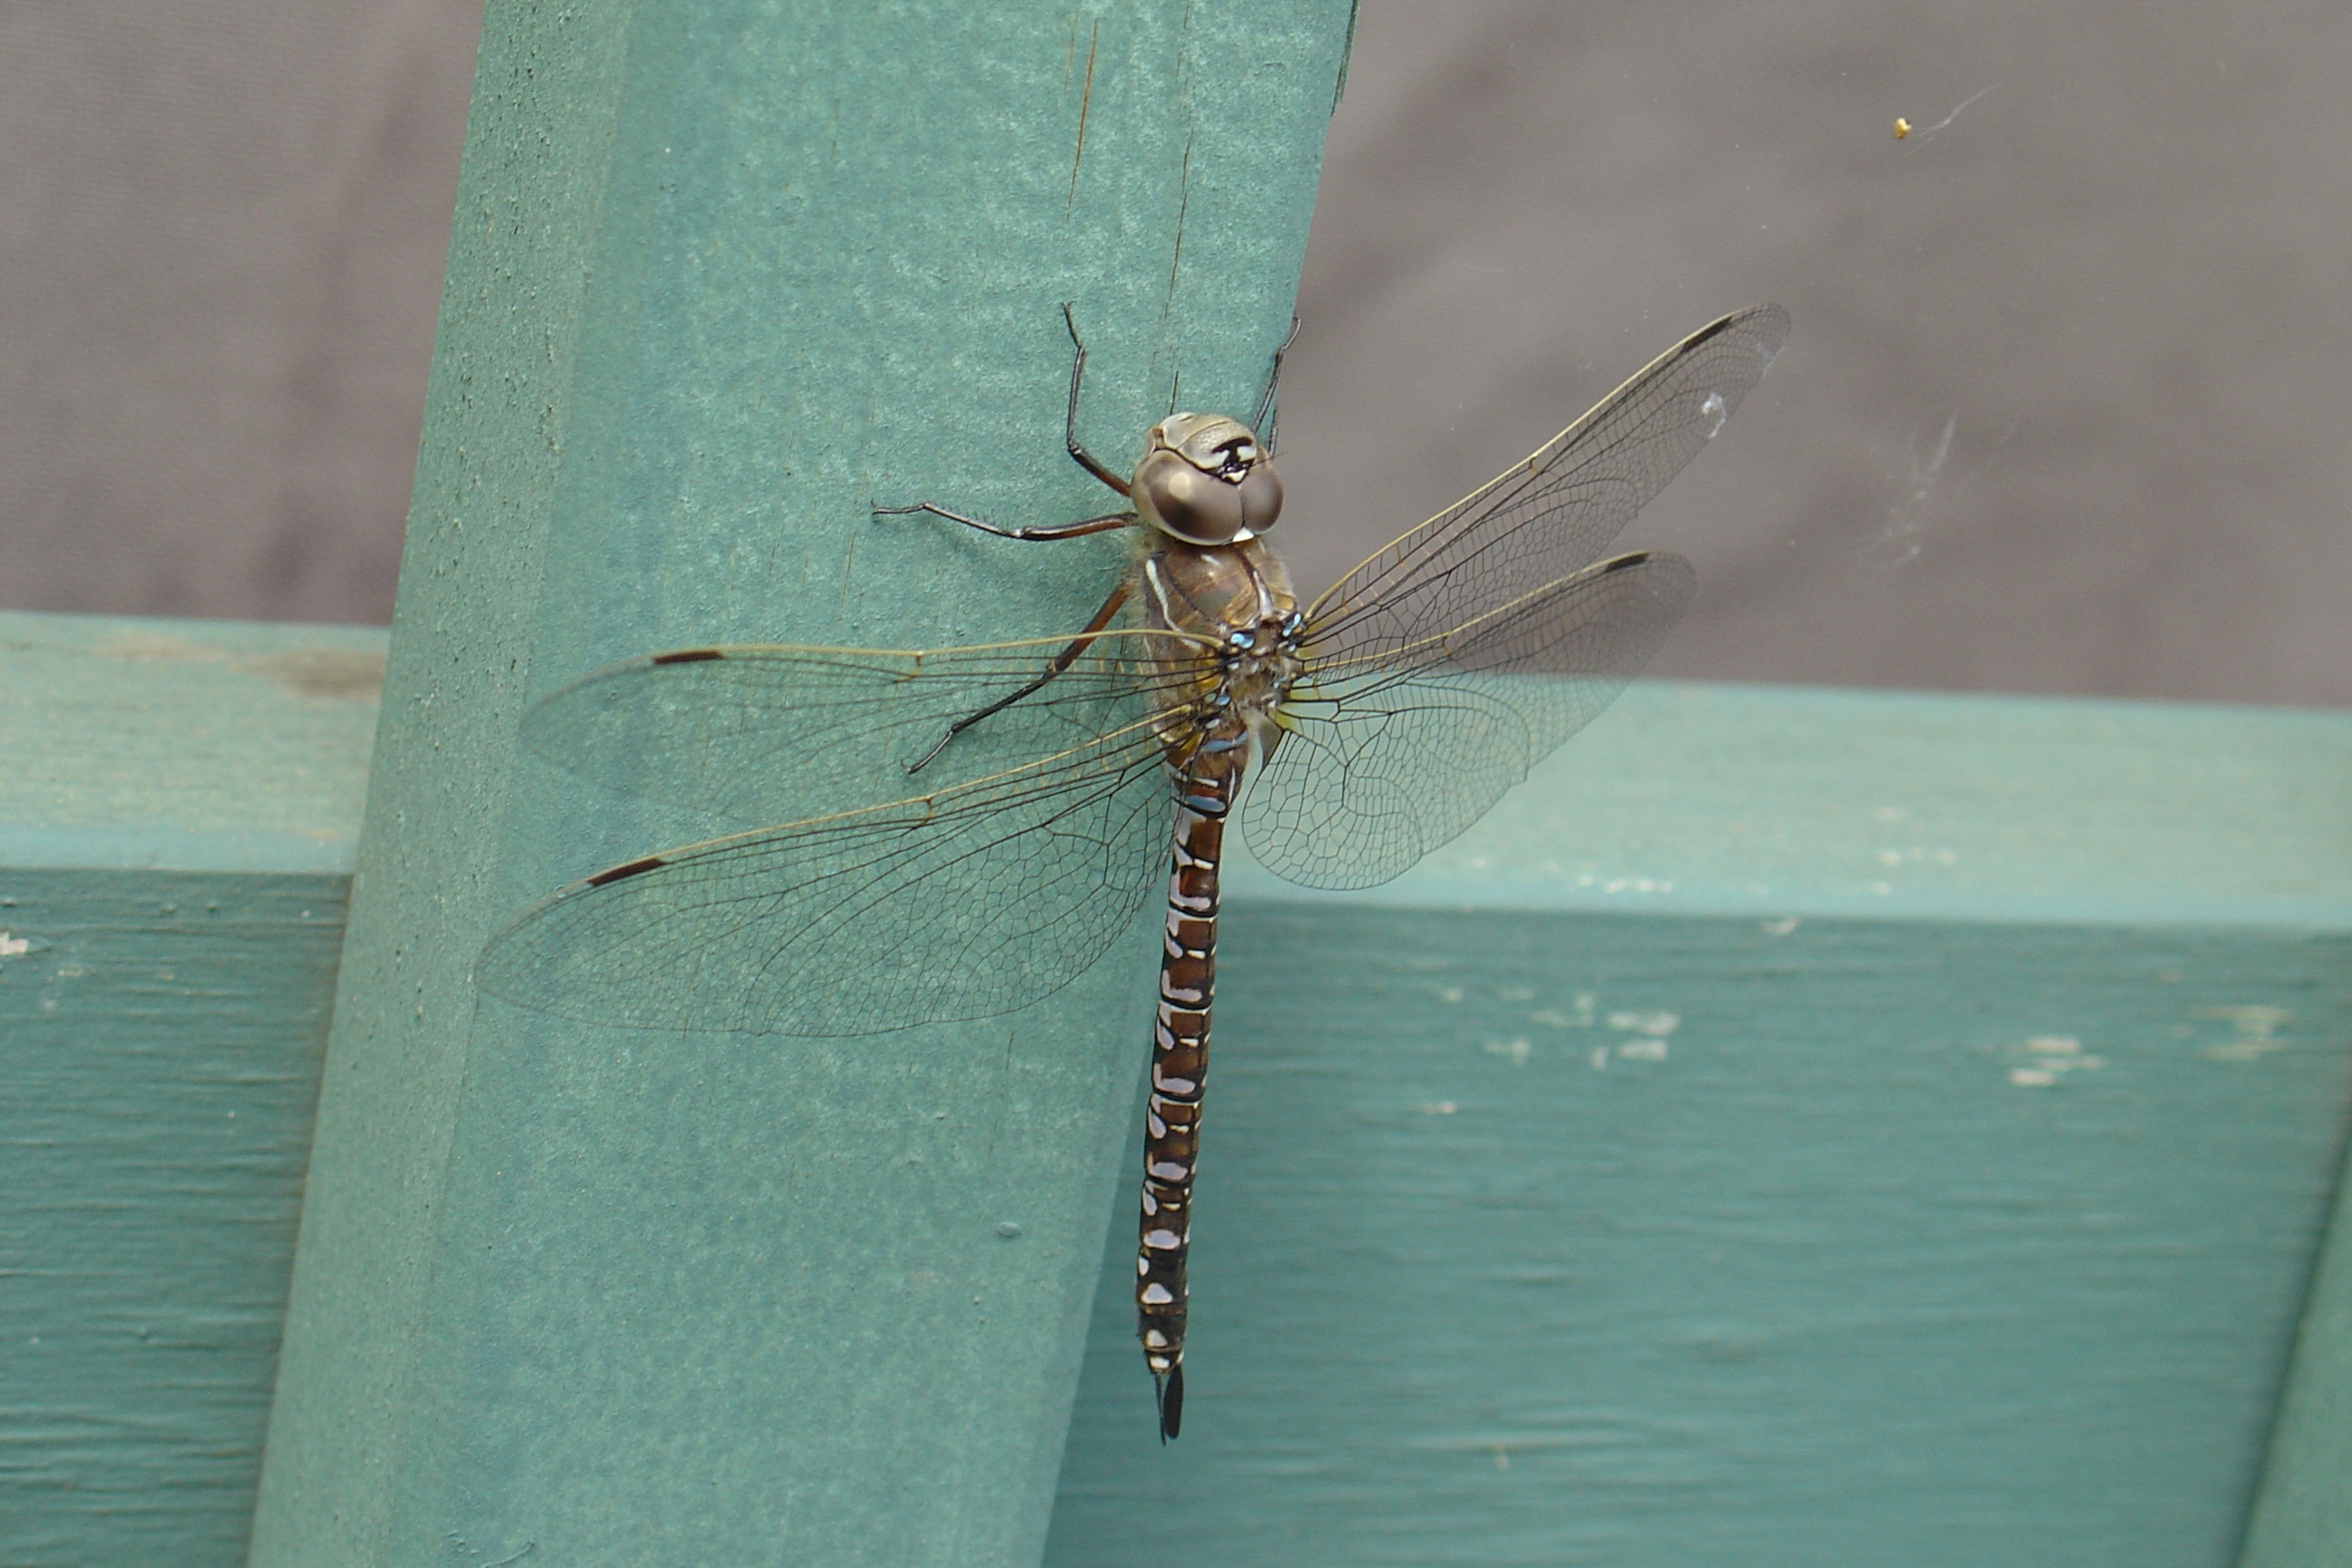
wing, wildlife, green, insect, blue, fauna, invertebrate, dragonfly, resting, macro photography, arthropod, dragonflies and damseflies